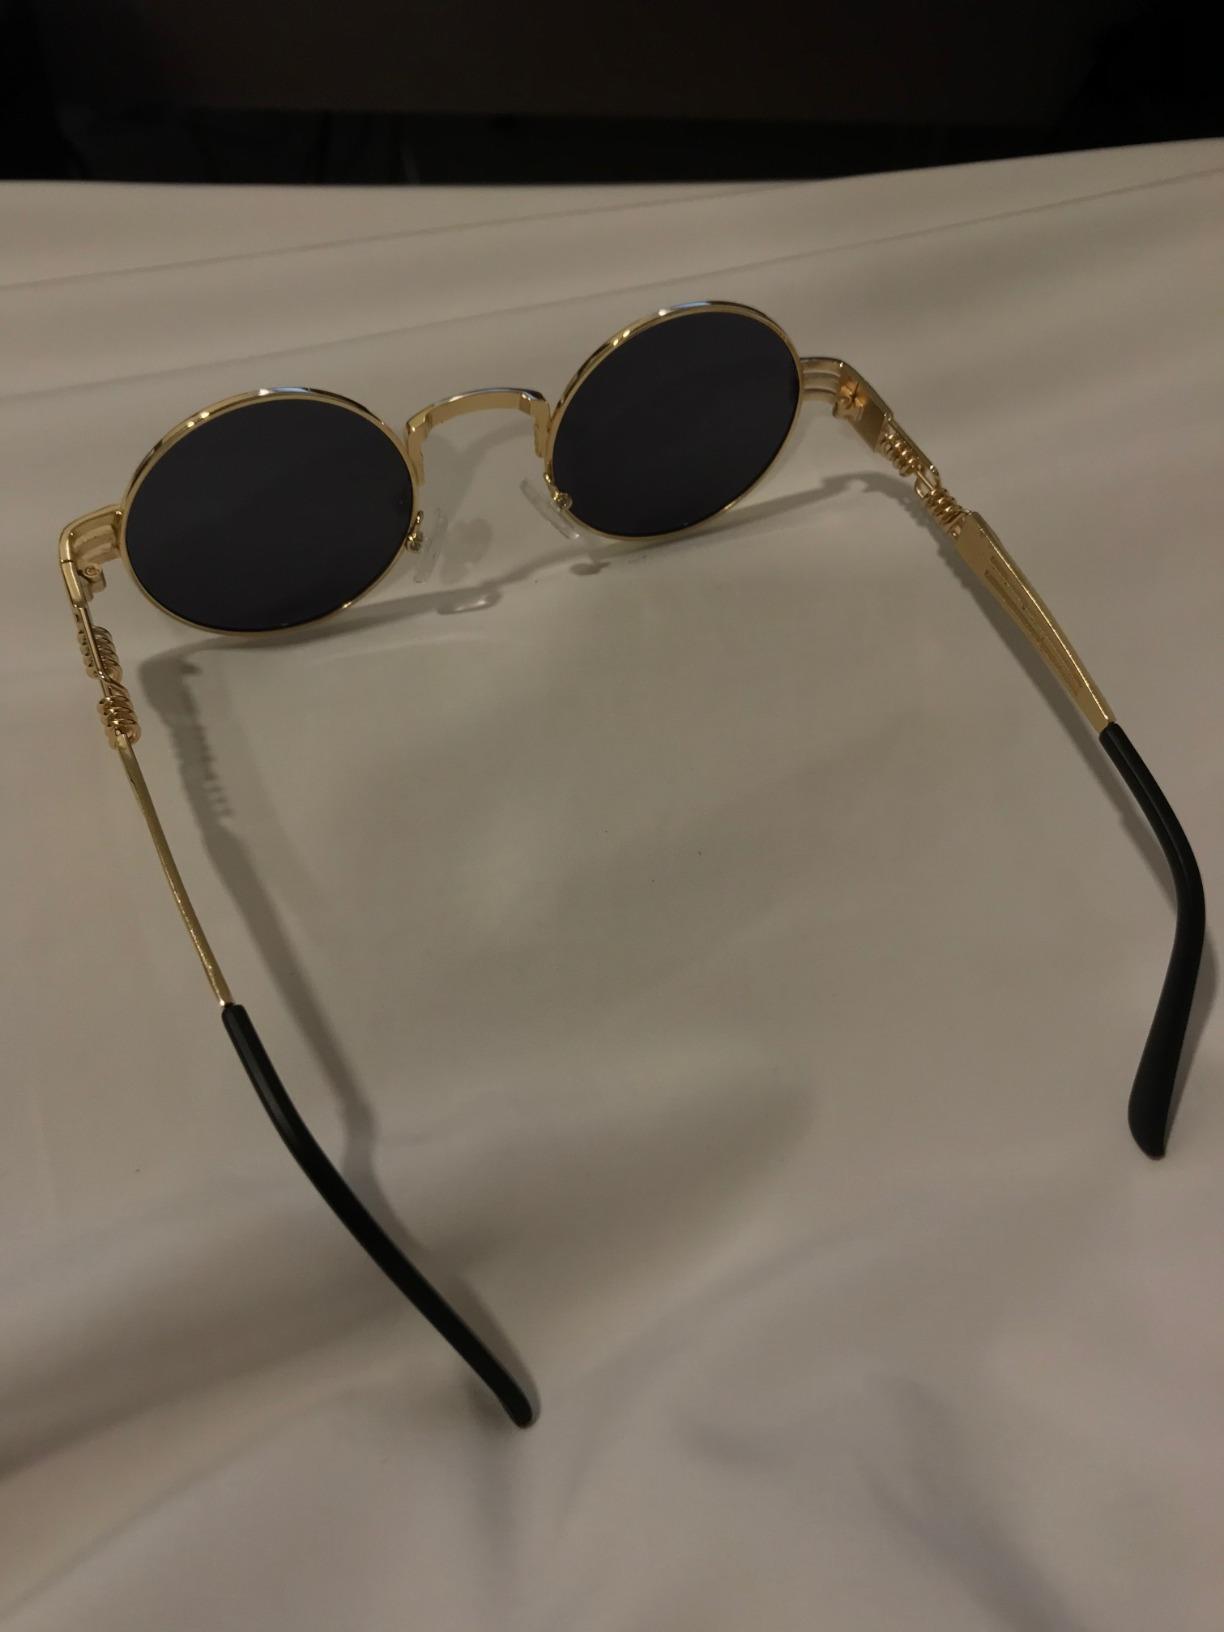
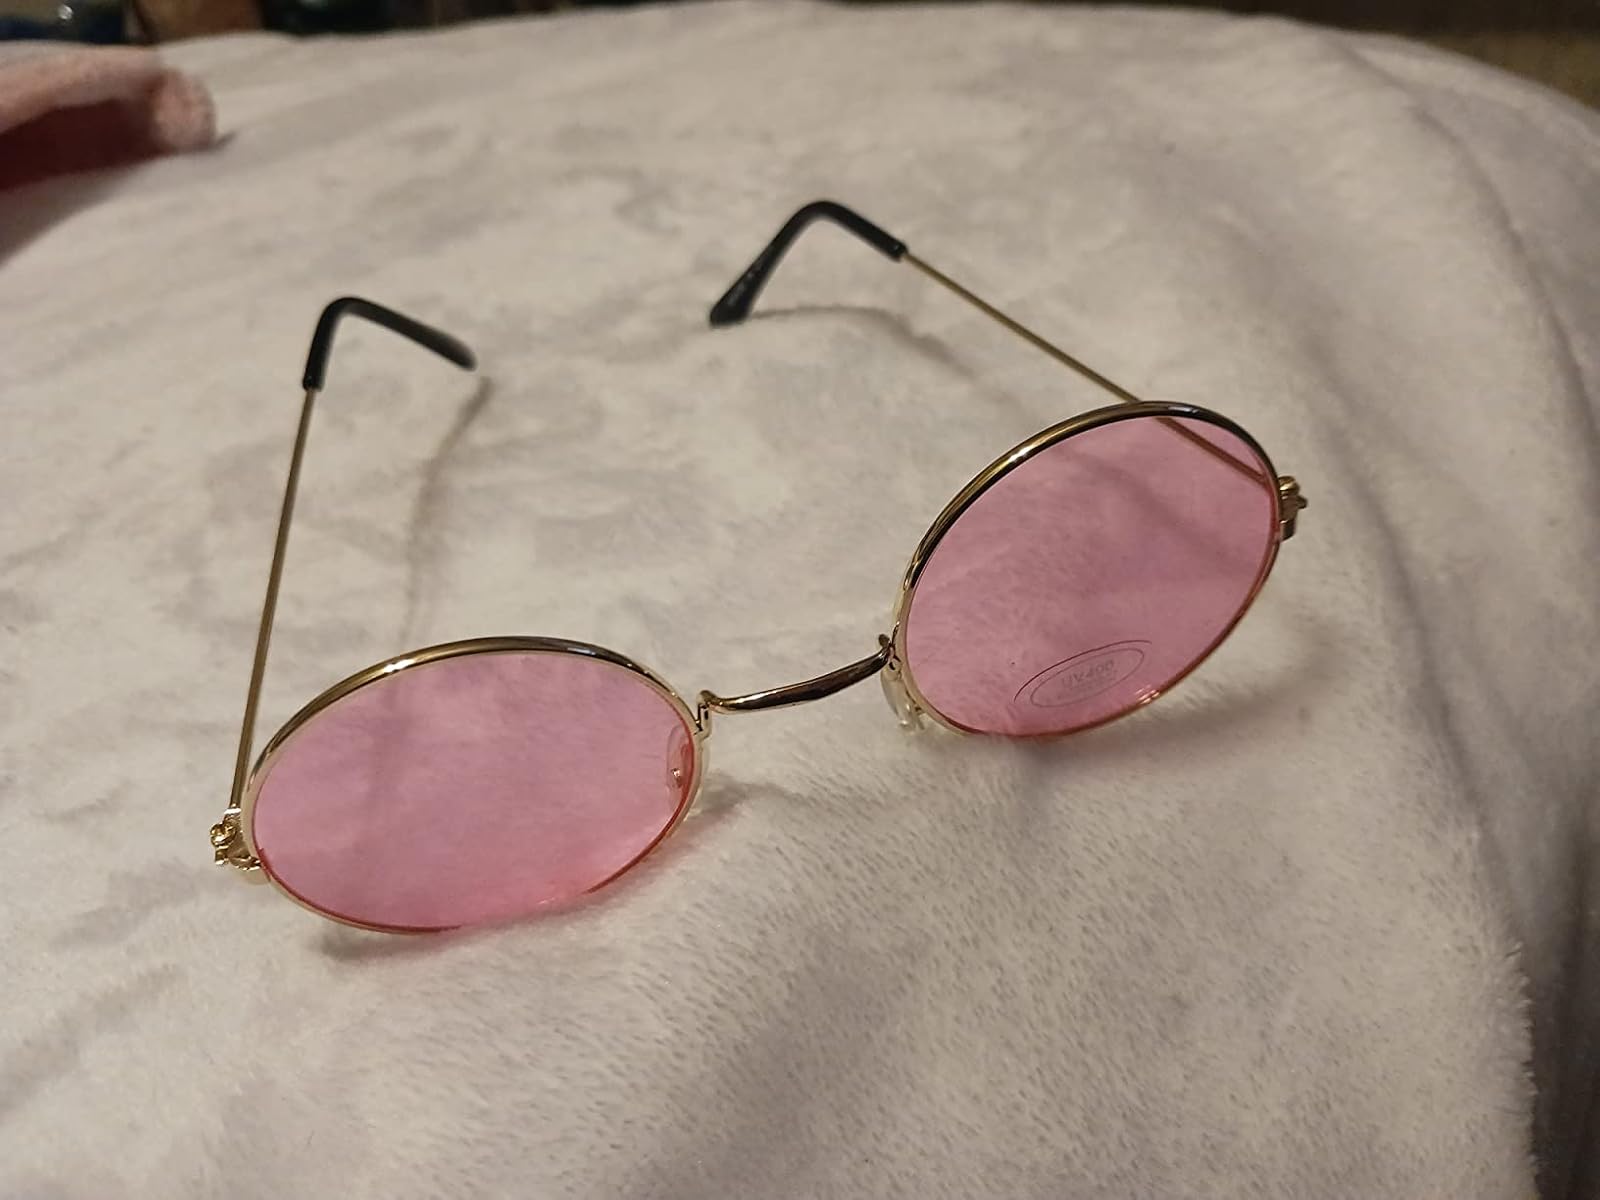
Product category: accessories_sunglasses
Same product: no